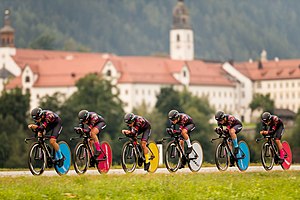
VM i landevejscykling 2018 – Holdtidskørsel (damer)
Damernes holdtidskørsel ved VM i landevejscykling 2018 blev afholdt søndag den 23. september og var 54,5 km lang. Det var den 14. holdtidskørsel for damer ved VM og den 7. udgave for firmahold siden genetableringen af disciplinen i 2012.